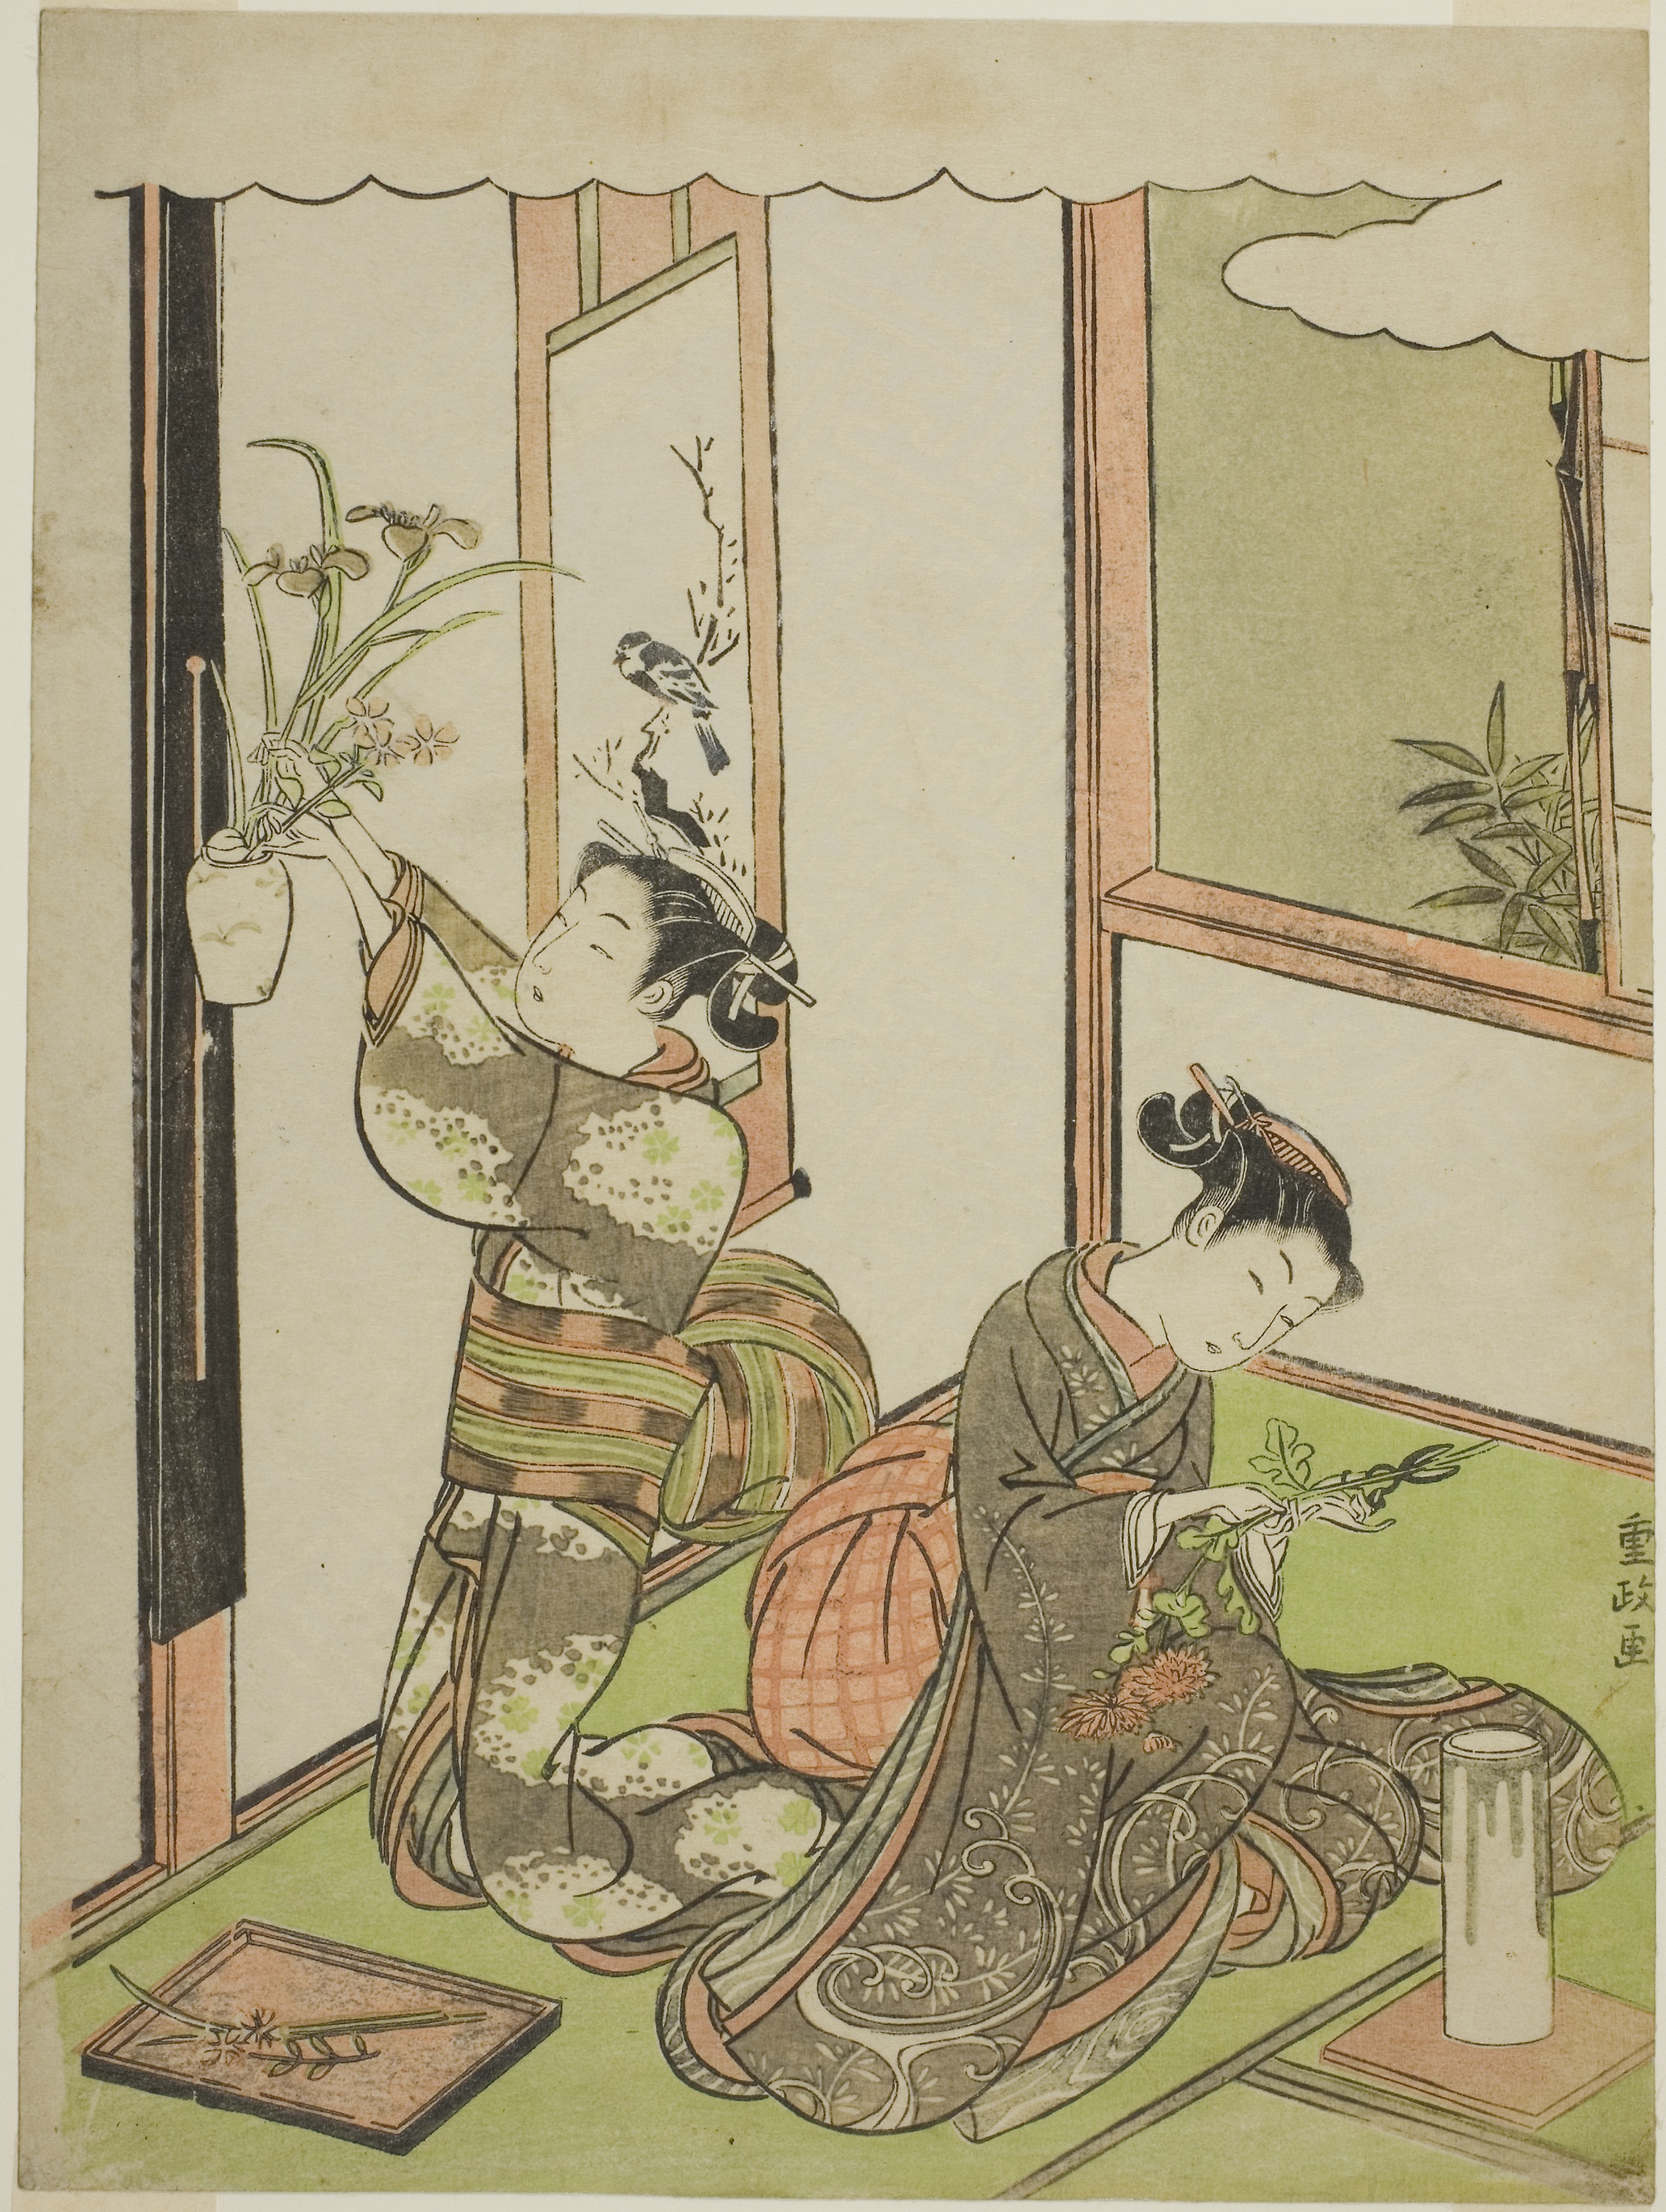
illustration, cartoon, art, painting, fictional character, plant, fiction